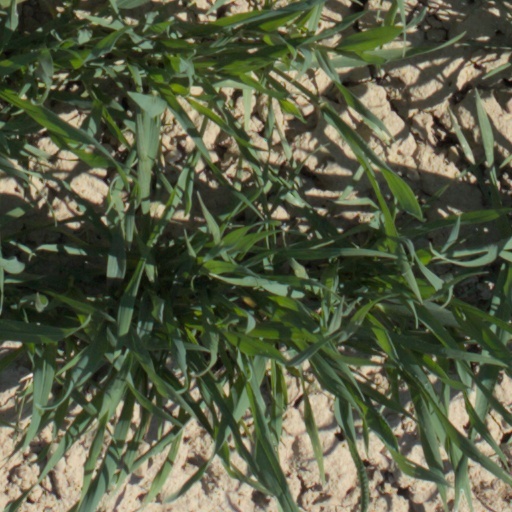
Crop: wheat